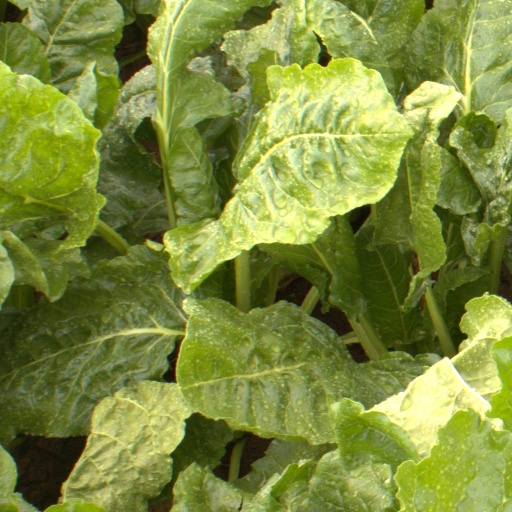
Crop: sugar beet